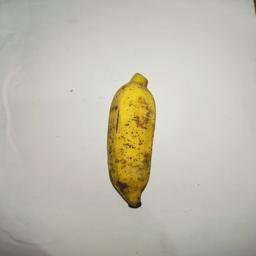
Banana variety: Bangla Kola